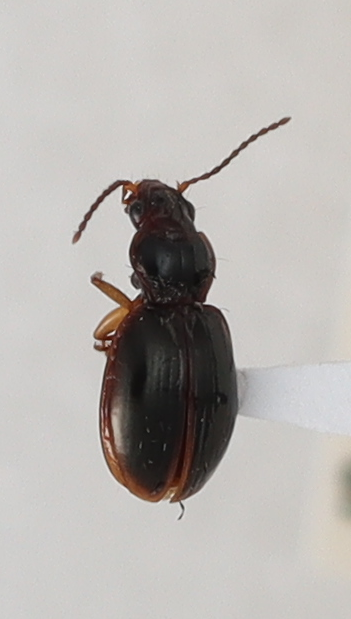
Scientific name: Mecyclothorax konanus
Plot: 14
Trap: E
Collected: 20210810